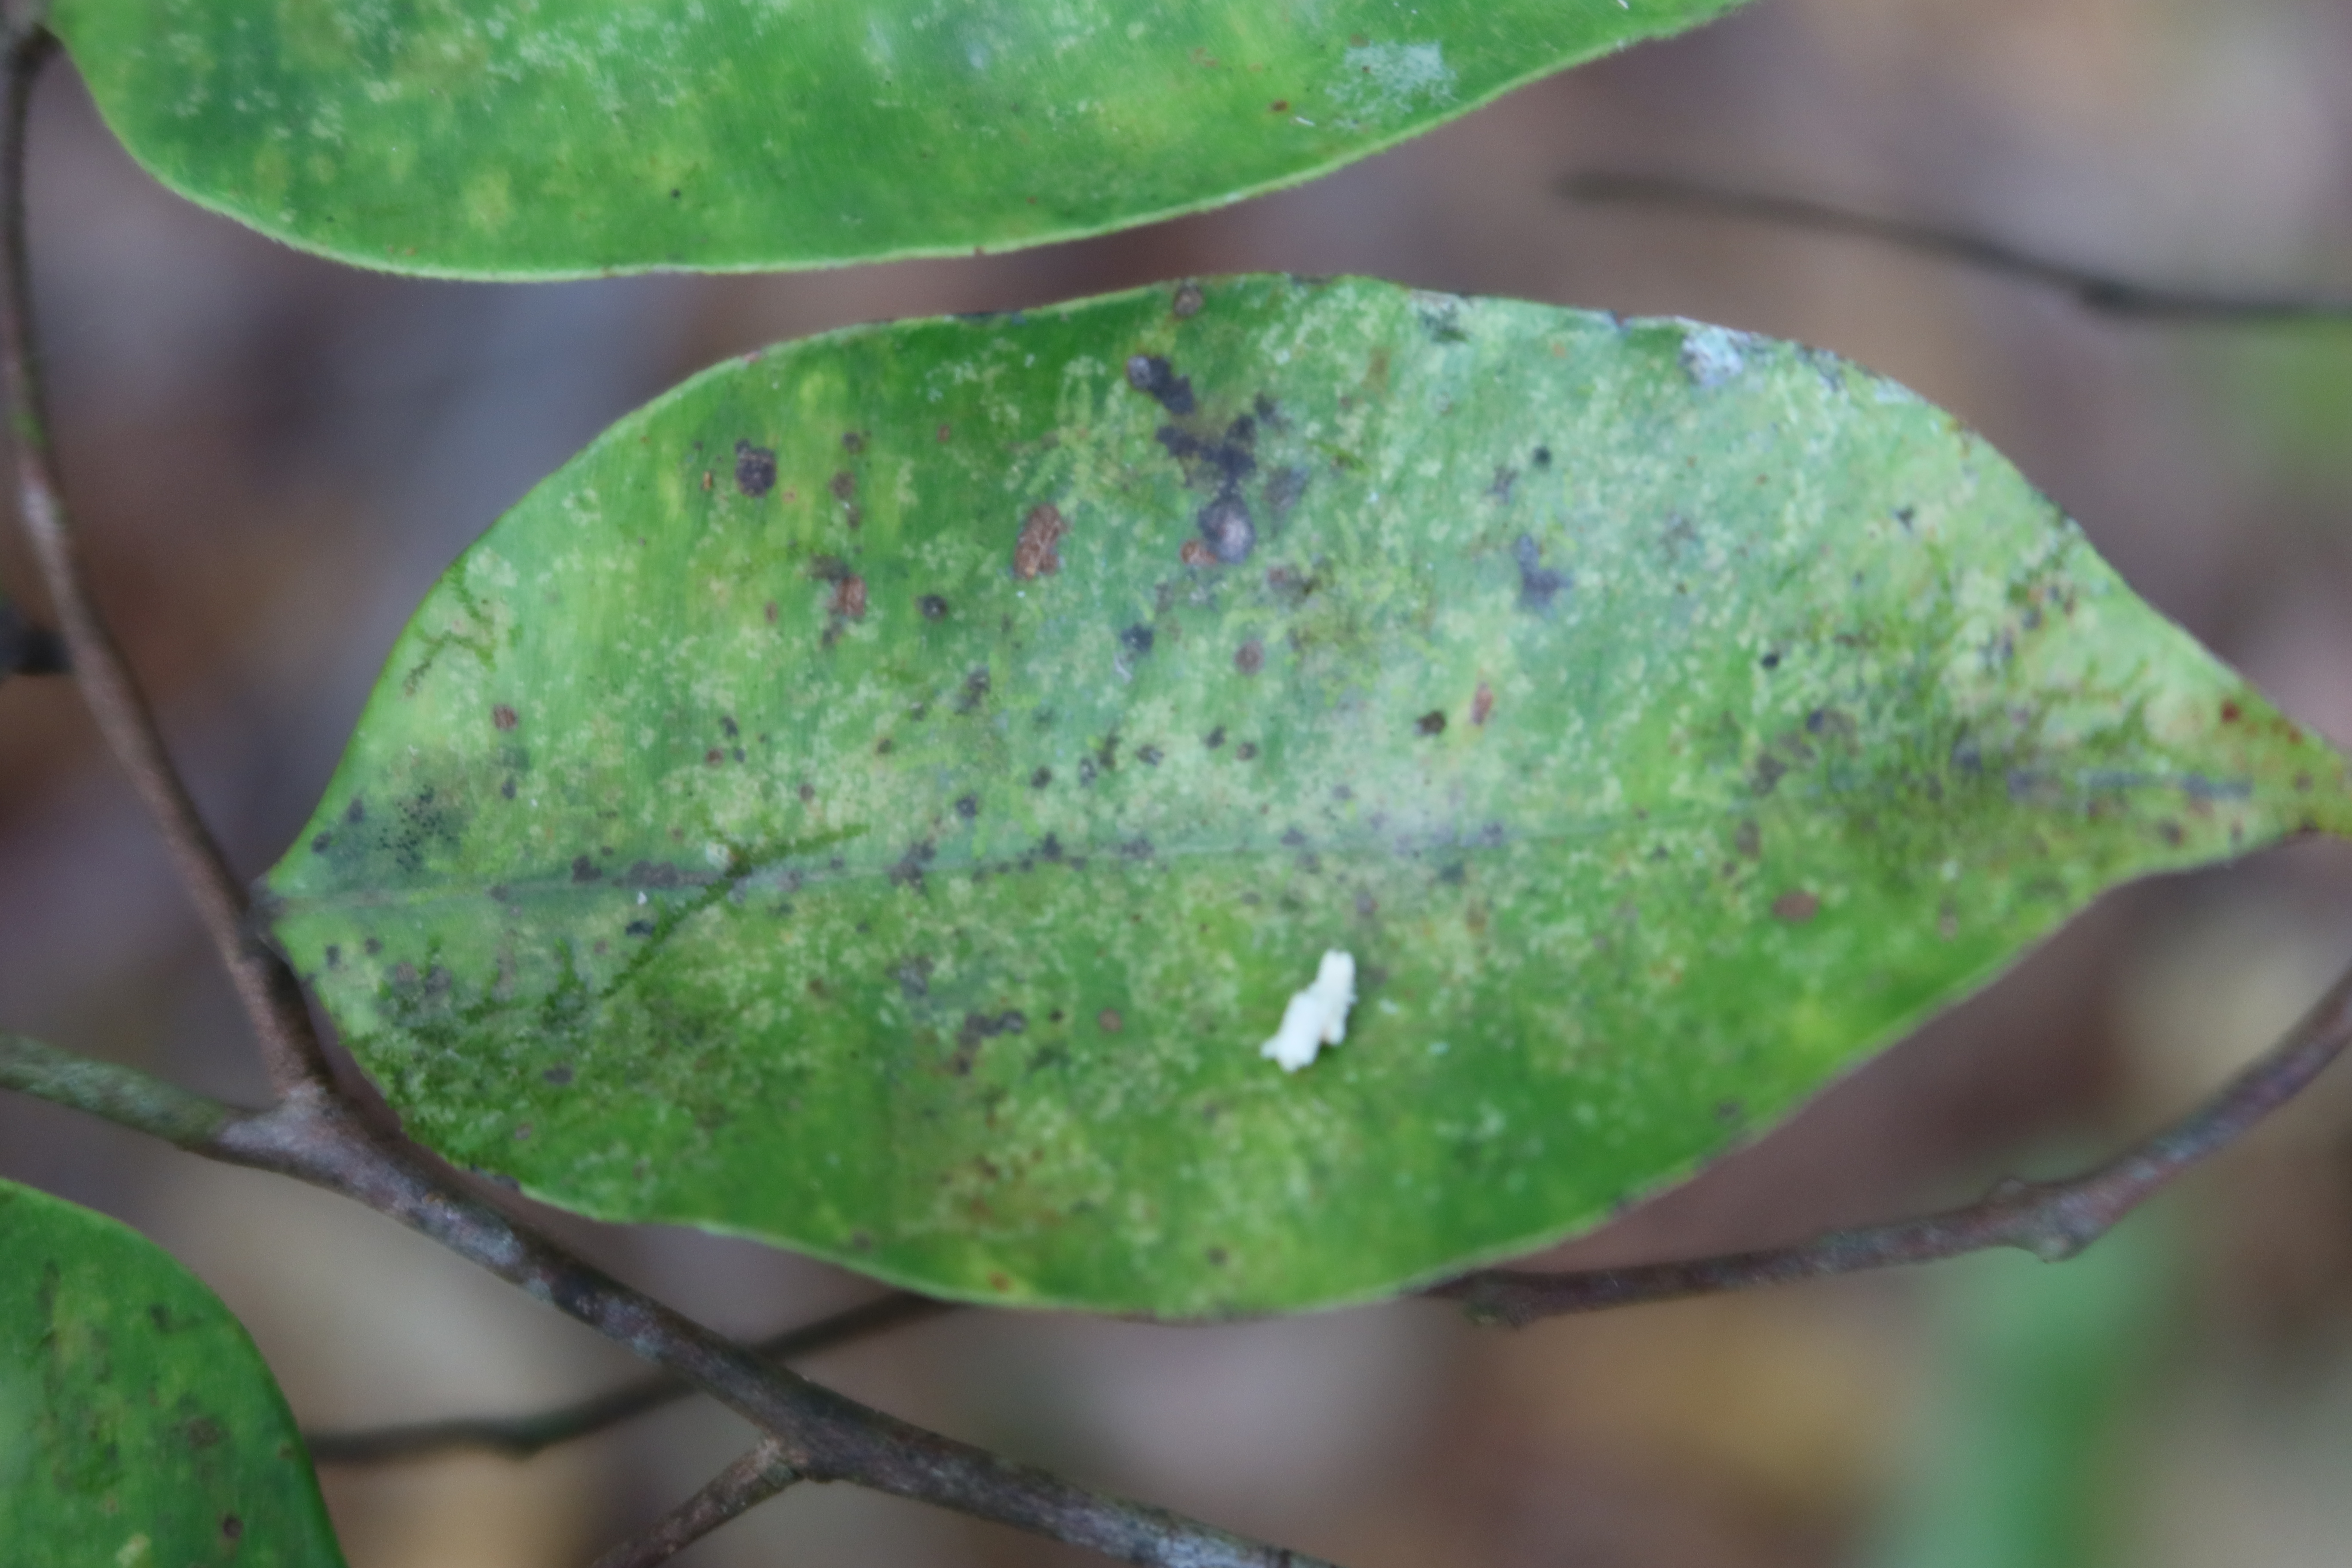
Label: Black spots